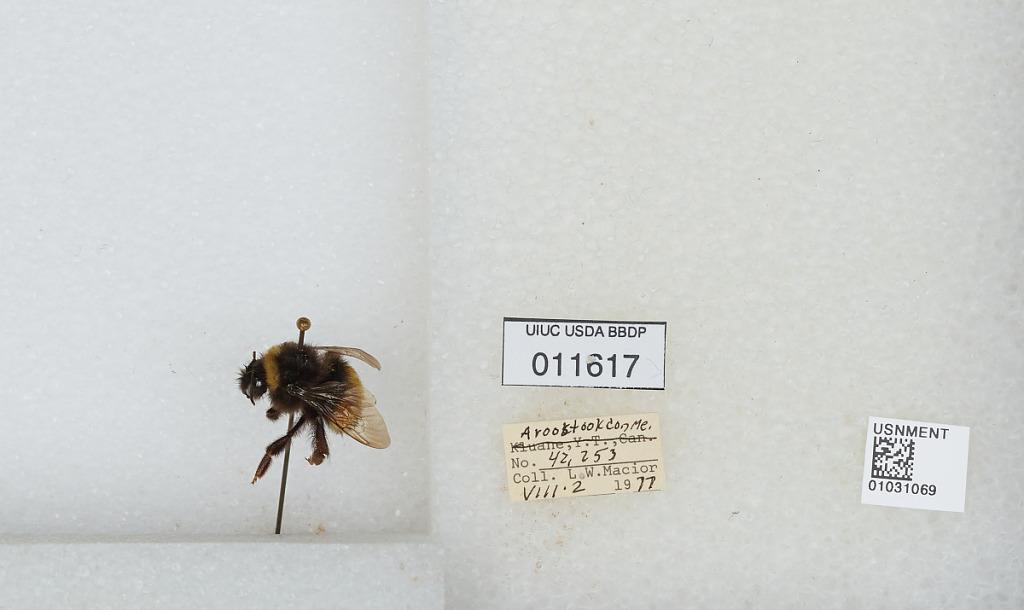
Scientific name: Bombus (Bombus) terricola Kirby
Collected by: L. Macior
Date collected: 1977-8-2
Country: United States
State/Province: Maine
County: Aroostook
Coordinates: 46.65, -68.58